Hatay State

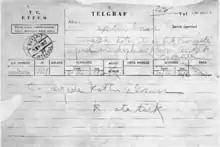
The telegram of congratulation sent by Mustafa Kemal Atatürk after the proclamation of Hatay State.

In 1936, the elections returned two Syrian independentist MPs (favouring the independence of Syria from France) in the "sanjak", and this prompted communal riots and passionate articles in the Turkish and Syrian press. In particular, Arab nationalist Zaki al-Arsuzi was influential.